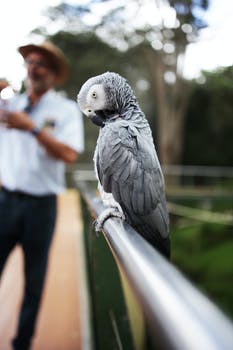
Label: No Watermark